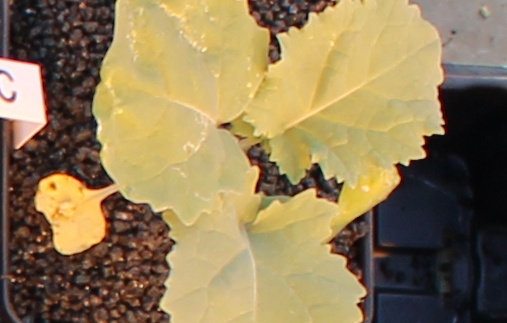
Label: Canola